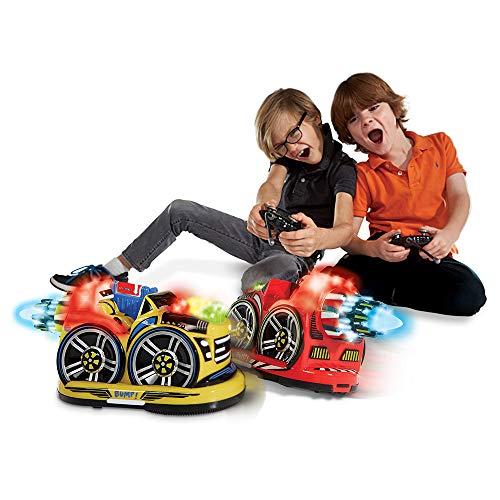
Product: Kid Galaxy Remote Control Bumper Cars. RC 2 Player Game. 2 Cars and 2 Controllers Included
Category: Toys & Games | Hobbies | Remote & App Controlled Vehicles & Parts | Remote & App Controlled Vehicles | Cars
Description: Two Gifts for the Price of One: Includes 2 RC cars and 2 remote controls; Fully functional durable design for bumping; Each RC toy operates independently; Dimensions: 7.5 x 4 x 3.5 inches.
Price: $59.99
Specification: ProductDimensions:13x9.2x6inches|ItemWeight:2pounds|ShippingWeight:2.4pounds(Viewshippingratesandpolicies)|DomesticShipping:ItemcanbeshippedwithinU.S.|InternationalShipping:ThisitemcanbeshippedtoselectcountriesoutsideoftheU.S.LearnMore|ASIN:B0018AE7IW|Itemmodelnumber:10304|Manufacturerrecommendedage:8yearsandup